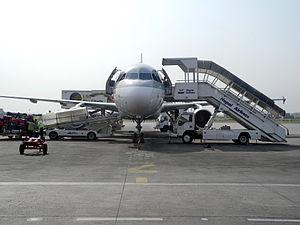
Kathmandu airport, tarmac